Impound race (NASCAR)

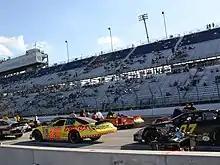
Impounded NASCAR Nationwide cars in 2009 on the front stretch at the Milwaukee Mile

An impound race (known as parc fermé in other motorsport) is a race where the crew members are not allowed to make any adjustments to the car after qualifying and before the race.